Leaf (Israeli company)

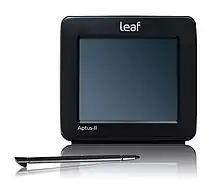
Aptus II digital back

Aptus II models are very similar to corresponding previous Aptus models, with the notable differences: